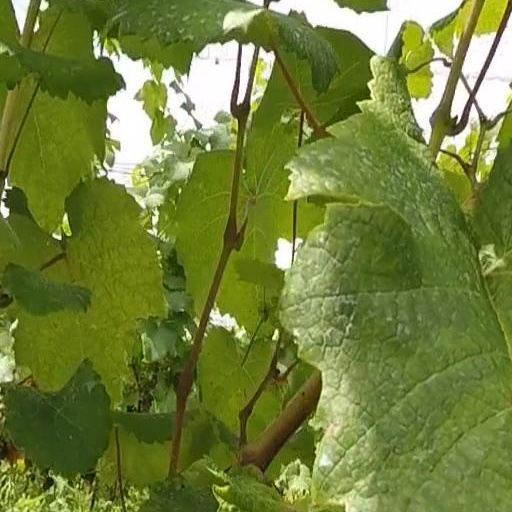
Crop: grape